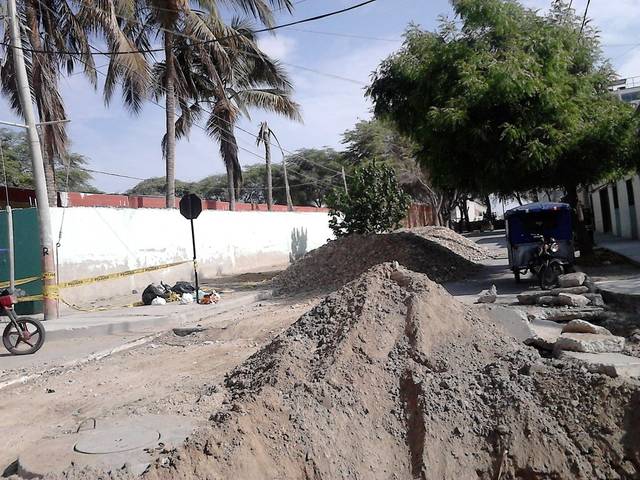
Region: Peru
Coordinates: -5.187, -80.646